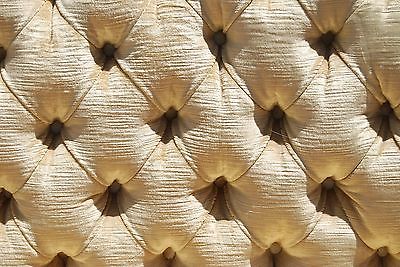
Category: sofa